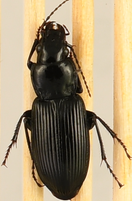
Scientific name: Pterostichus melanarius melanarius
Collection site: Steigerwaldt-Chequamegon NEON (STEI), plot STEI_001